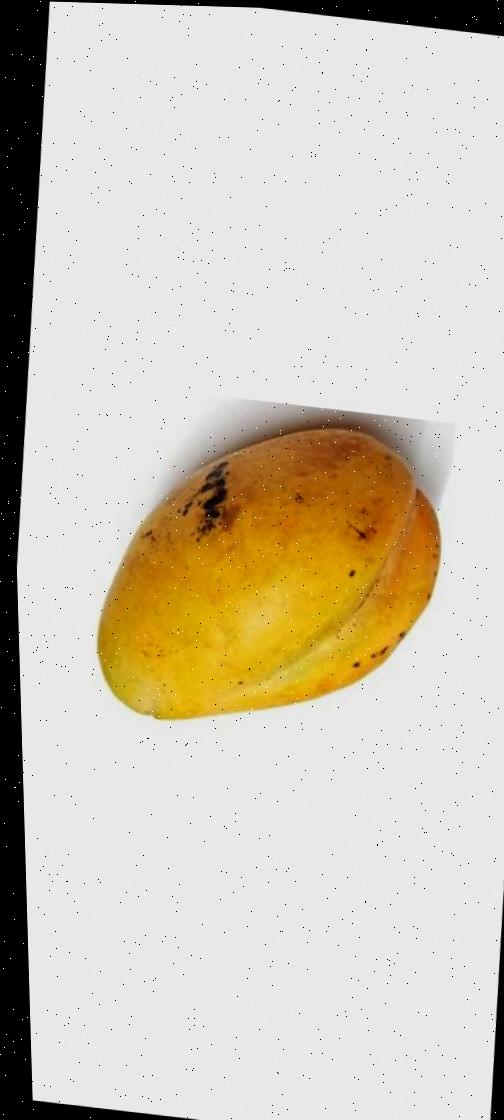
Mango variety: Bari-11